Arnold Resnicoff

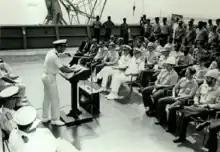
Leading first official U.S.Navy DRVH shipboard ceremony, USS "Puget Sound", Malaga, Spain, 1984

In 1984, Resnicoff's efforts to convince the United States Department of Defense to participate in the national annual program for the Days of Remembrance of the Victims of the Holocaust (DRVH) were successful.